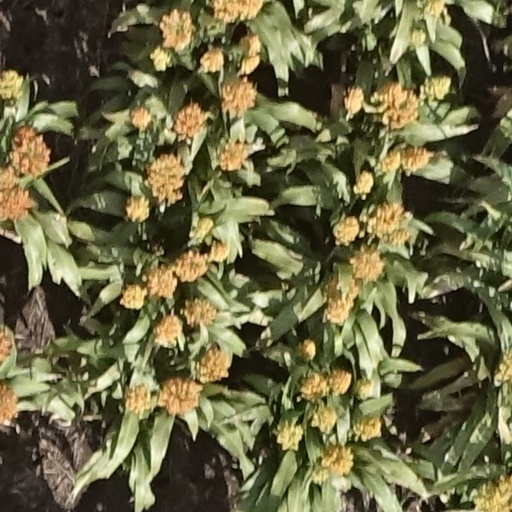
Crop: sorghum